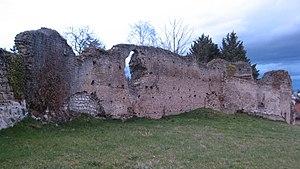
Montbrison, Moingt, théâtre romain, intérieur
La théâtre gallo-romain de Moingt est un théâtre mixte antique ruiné construit au Iᵉʳ siècle à Moingt, partie de la commune française de Montbrison et dont le site est classé monument historique en 1981.